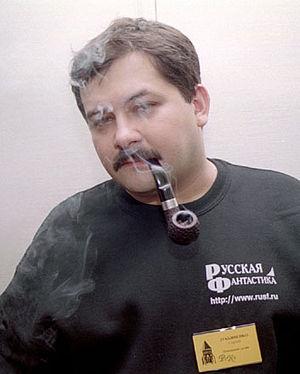
Sergueï Vassilievitch Loukianenko, né le 11 avril 1968 à Karataou au Kazakhstan, est un écrivain populaire russe de science-fiction et de romans fantastiques.